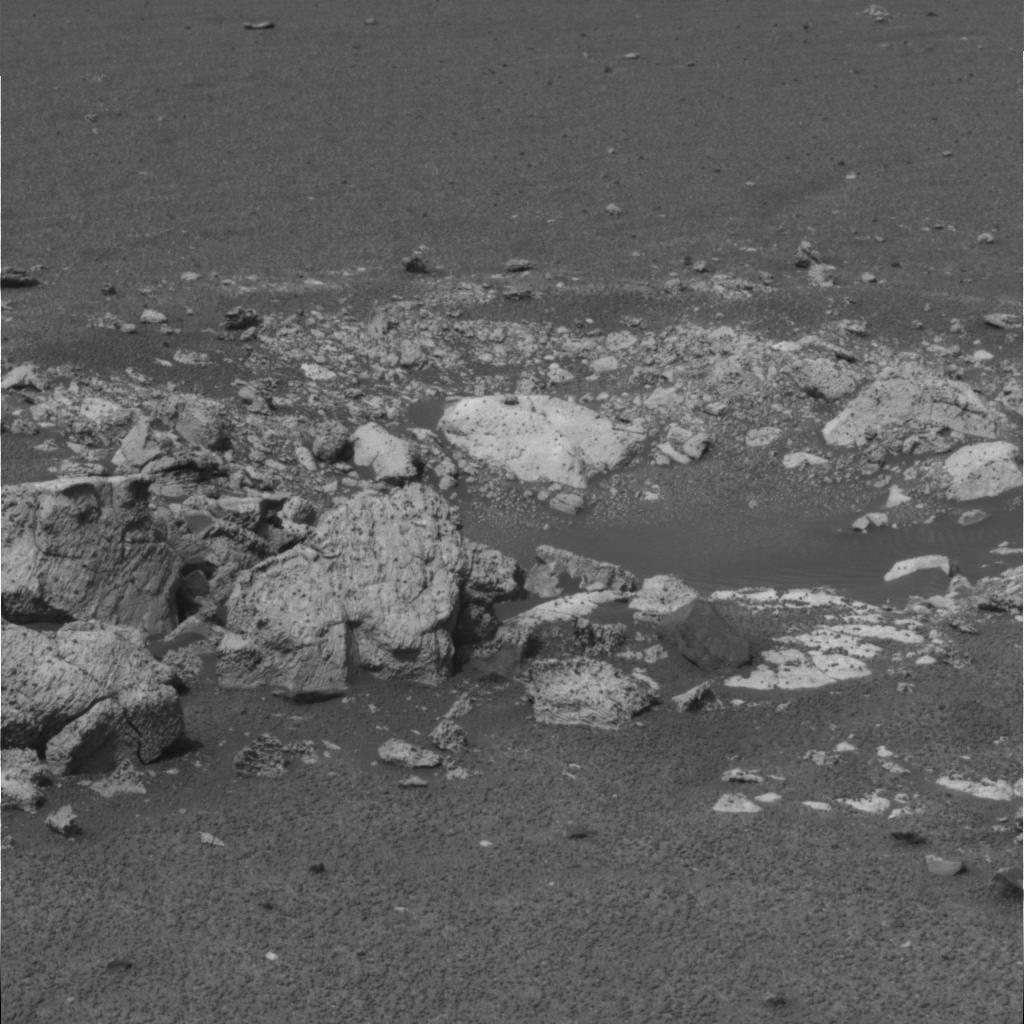
Surface features visible: Rock Outcrops, Clasts, Rock (Linear Features), Soil, Spherules, Nearby Surface